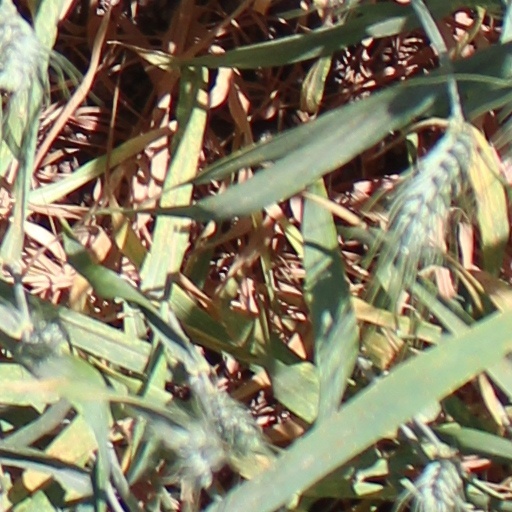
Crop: wheat